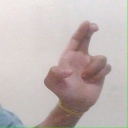
अक्षर: आ